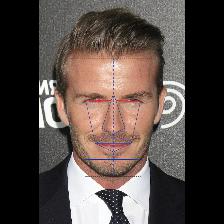
Label: Human